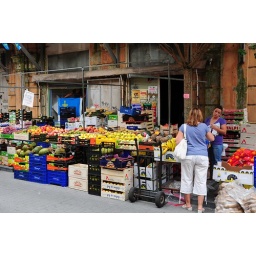
A fruit market stall lines the street in this popular seaside village.